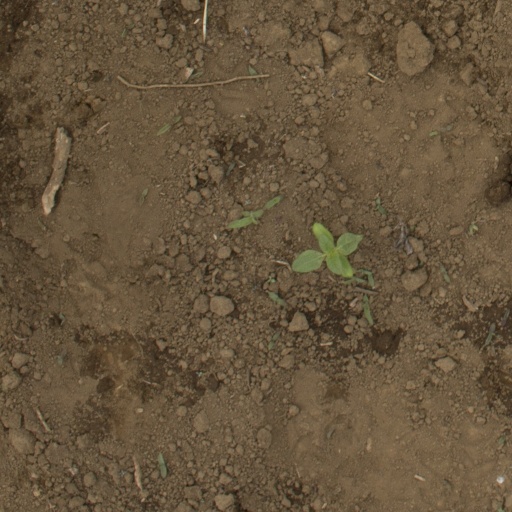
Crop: Jerusalem artichoke